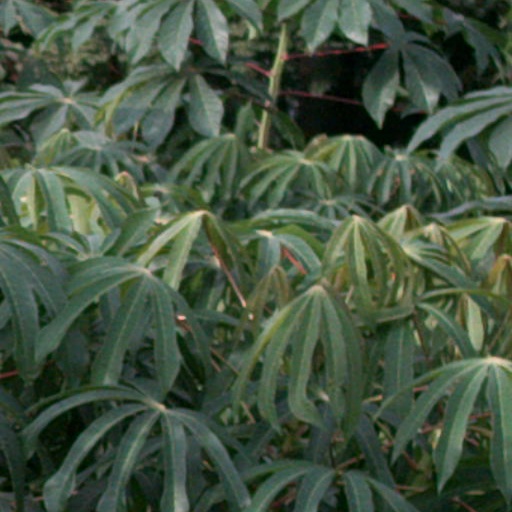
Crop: cassava